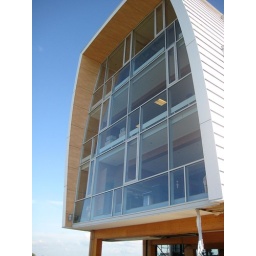
Nothing in particular - the office of a building company near Lelystadt, The Netherlands.